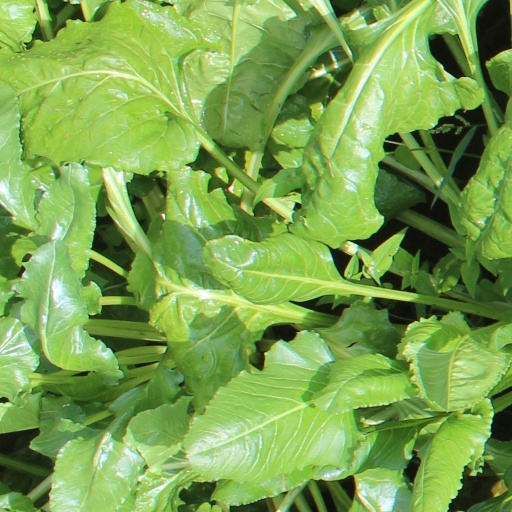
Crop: sugar beet